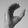
ASL letter: C